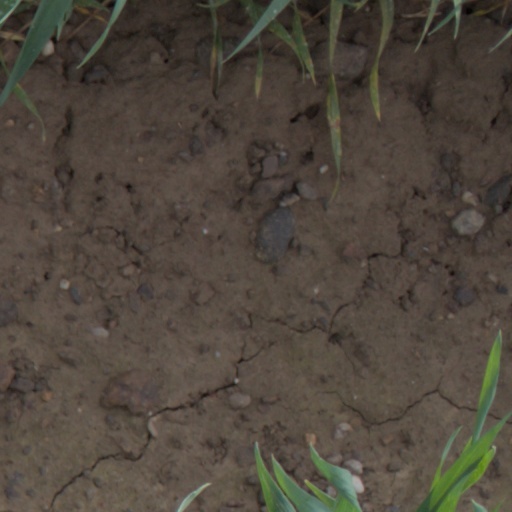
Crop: wheat